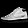
Label: Sneaker